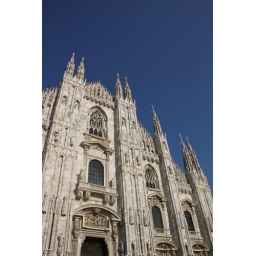
Milan cathedral by day with flawless blue sky